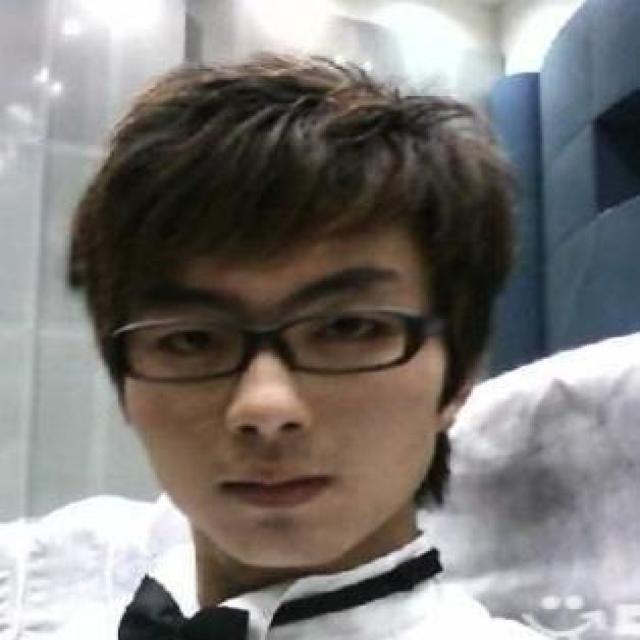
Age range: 21-44